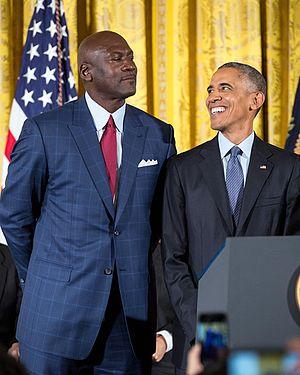
Michael Jordan, né le 17 février 1963 à Brooklyn, est un joueur de basket-ball américain ayant évolué dans le championnat nord-américain professionnel de basket-ball, la National Basketball Association, de 1984 à 2003. Selon la BBC et la NBA, « Michael Jordan est le plus grand joueur de basket-ball de tous les temps ». En effet, il est considéré comme l'un des plus grands champions de tous les temps, tous sports confondus, et a contribué à populariser internationalement le basket-ball et la NBA à travers le monde dans les années 1980 et 1990. Le président Barack Obama lui a remis la médaille présidentielle de la Liberté le 22 novembre 2016.